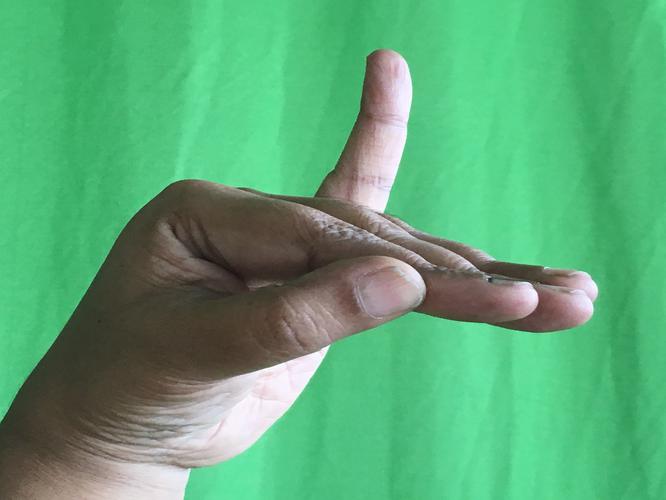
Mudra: Hamsapaksha
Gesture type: double_hand